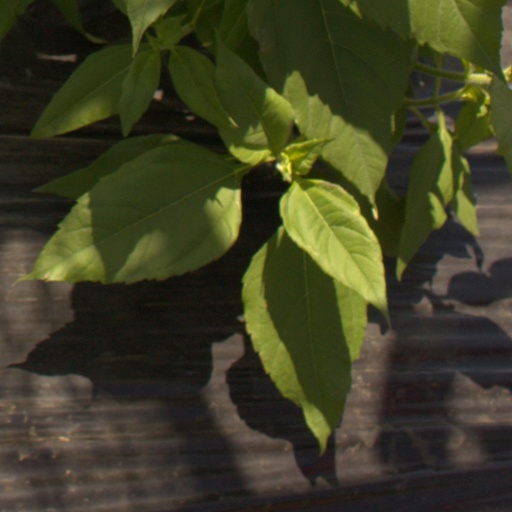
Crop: Jerusalem artichoke